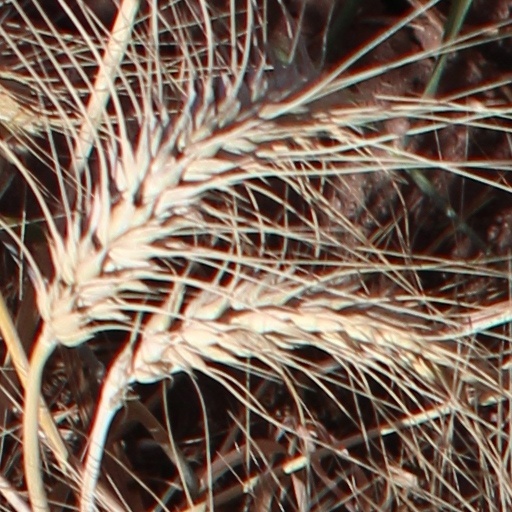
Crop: wheat